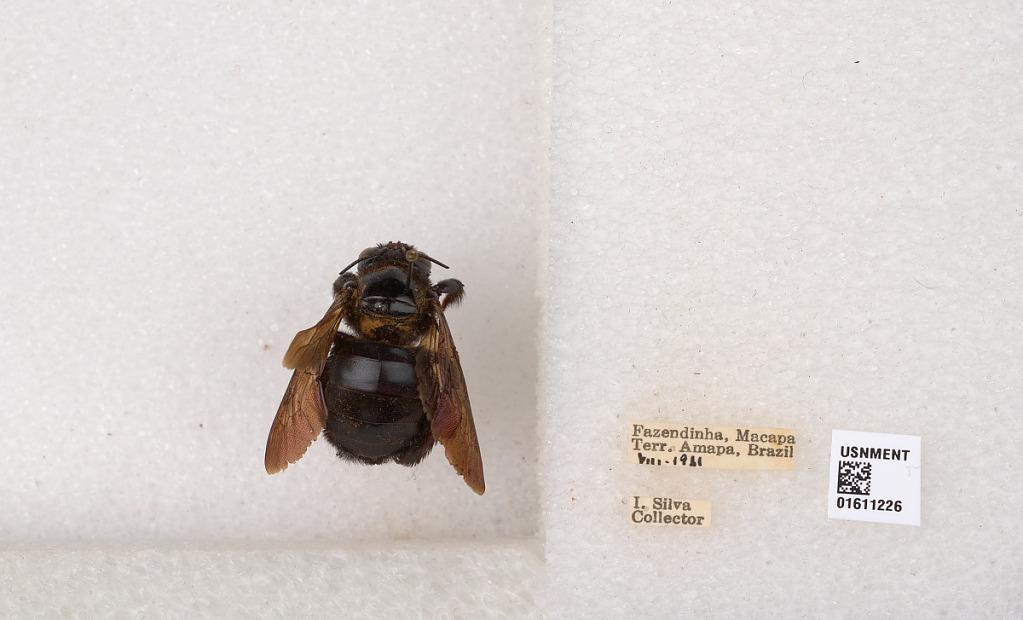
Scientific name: Xylocopa
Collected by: Sichel
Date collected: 1961-8-1
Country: Brazil
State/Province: Amapa
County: Macapa
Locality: Fazendinha